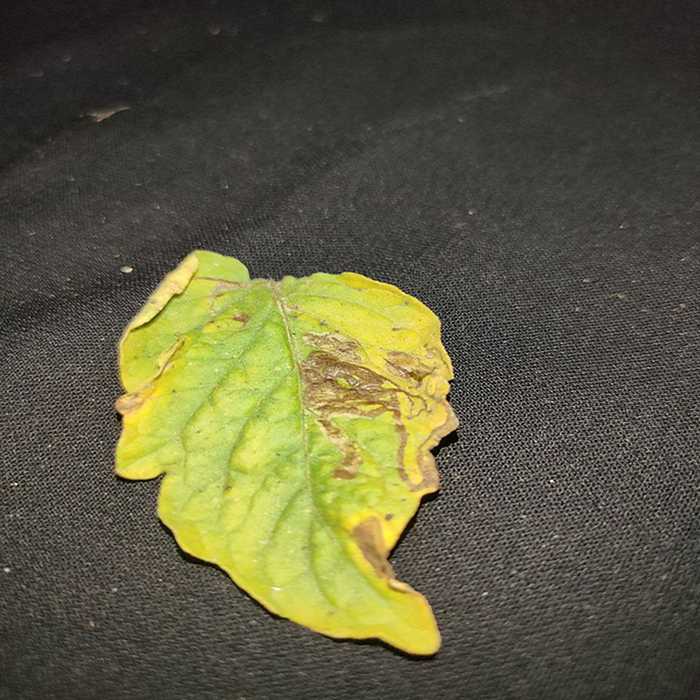
Plant: Tomato
Label: Tomato Bacterial spot